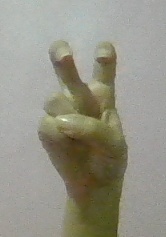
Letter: toot